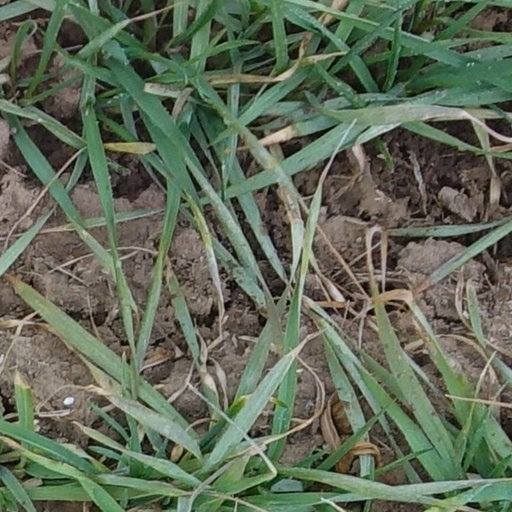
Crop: wheat